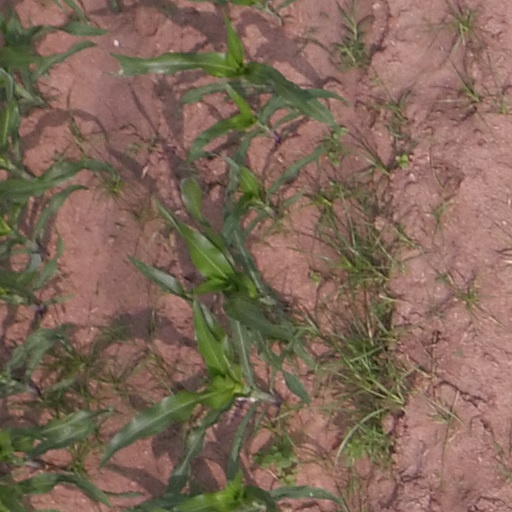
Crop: maize; corn